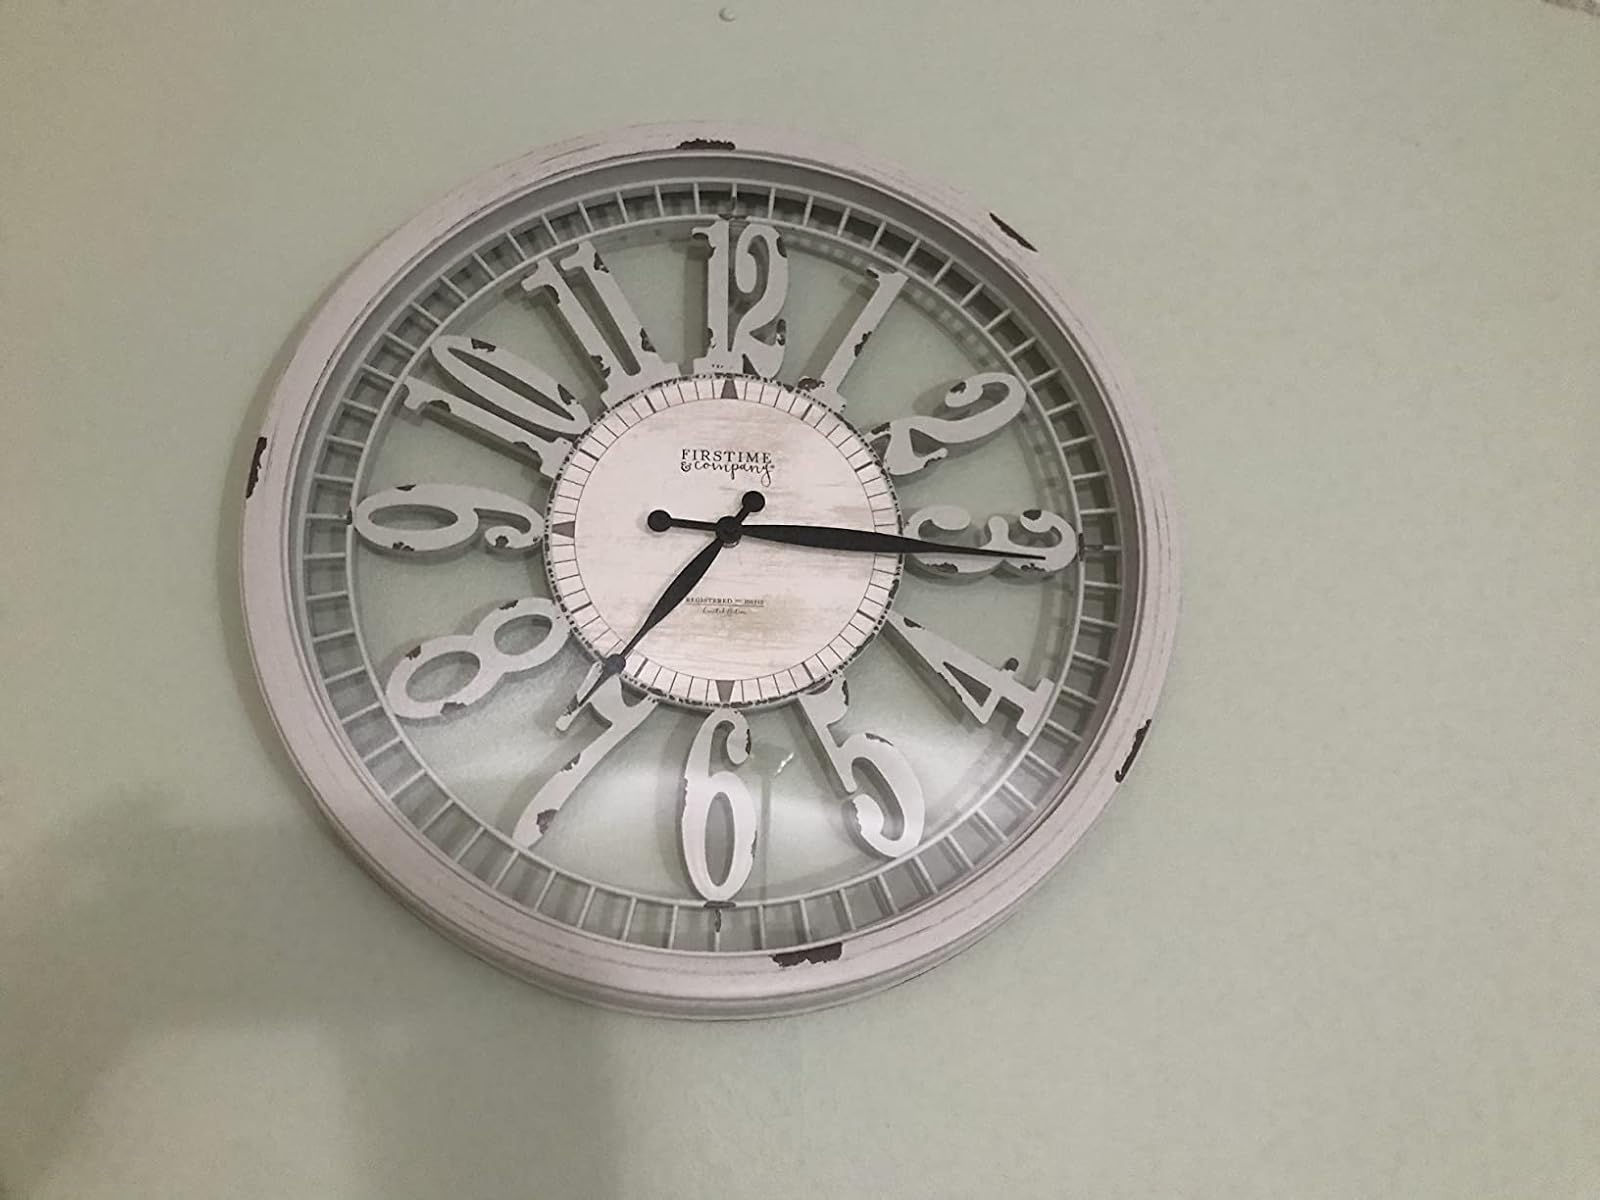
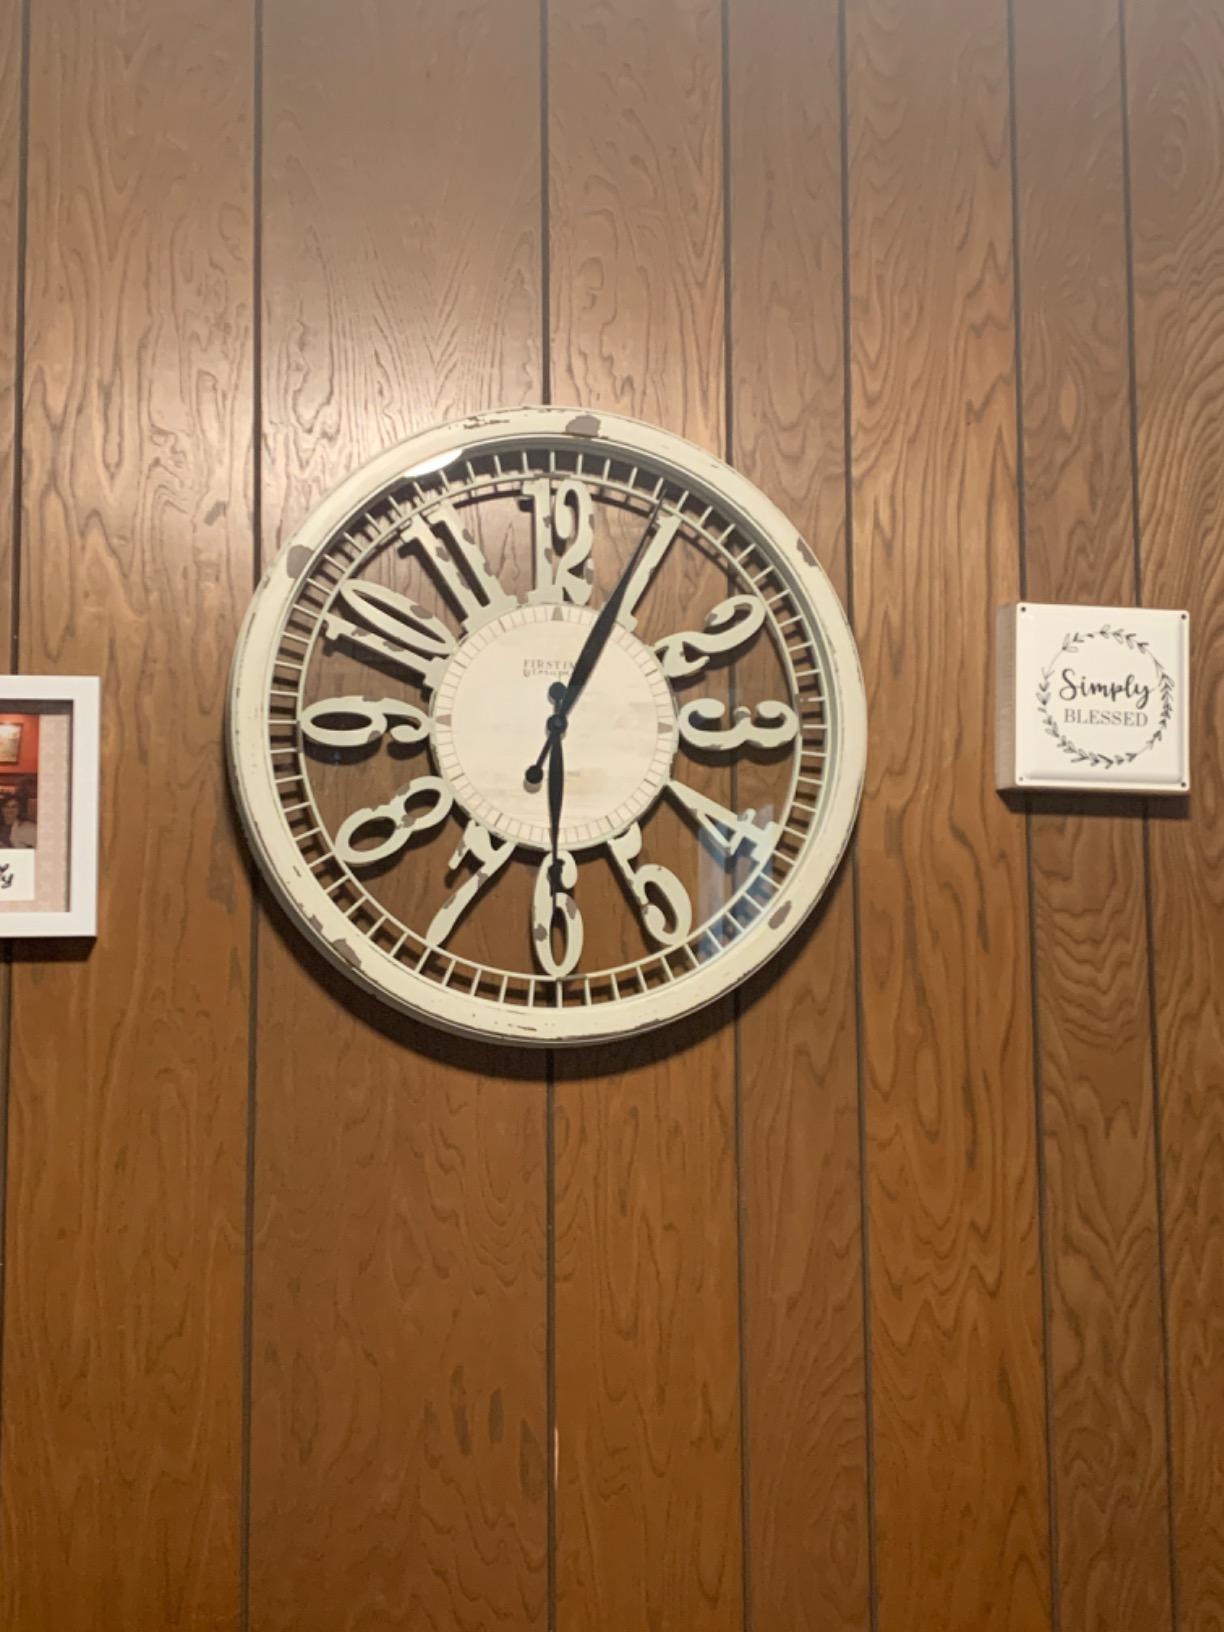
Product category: clock
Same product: yes